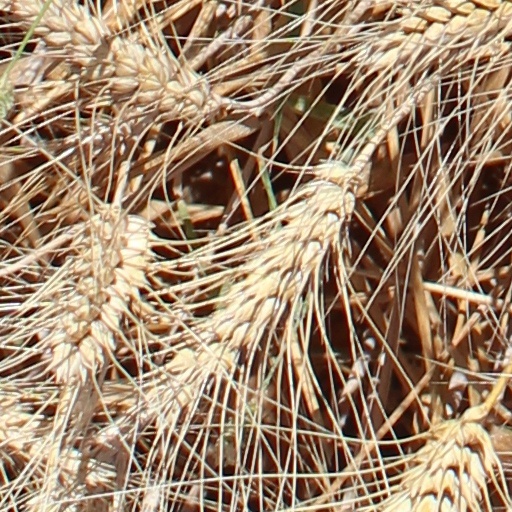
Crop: wheat